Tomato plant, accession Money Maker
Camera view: tilt-top (135 deg); turntable rotation: 150 degrees
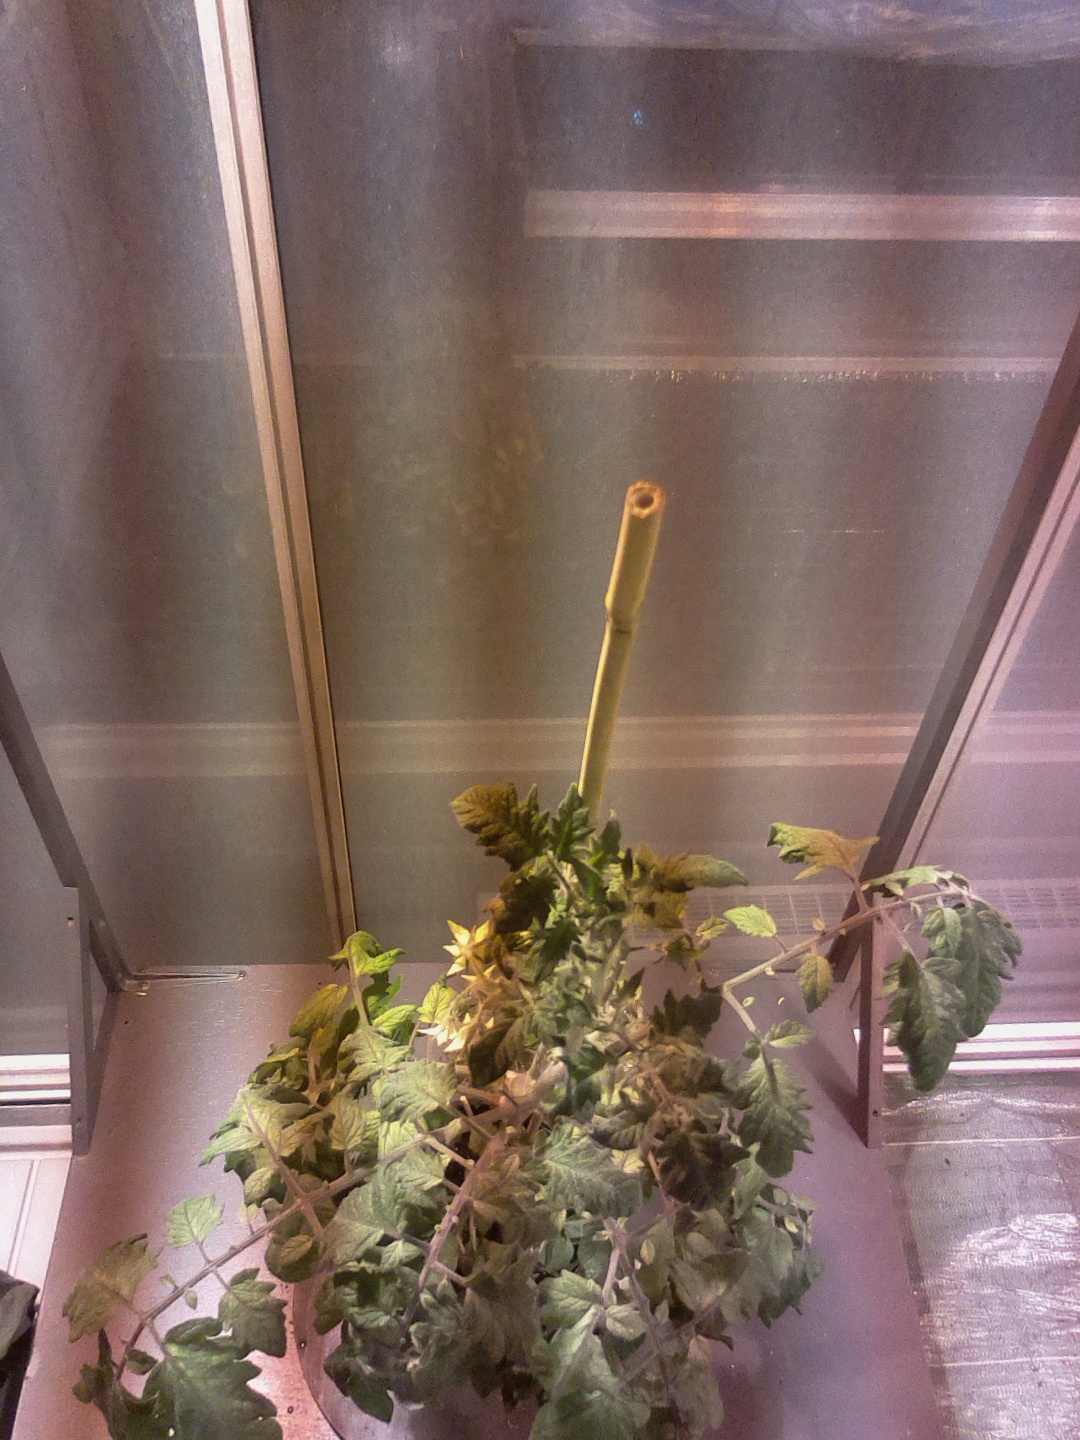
BBCH growth stage 71: 10%-20% of final fruit size